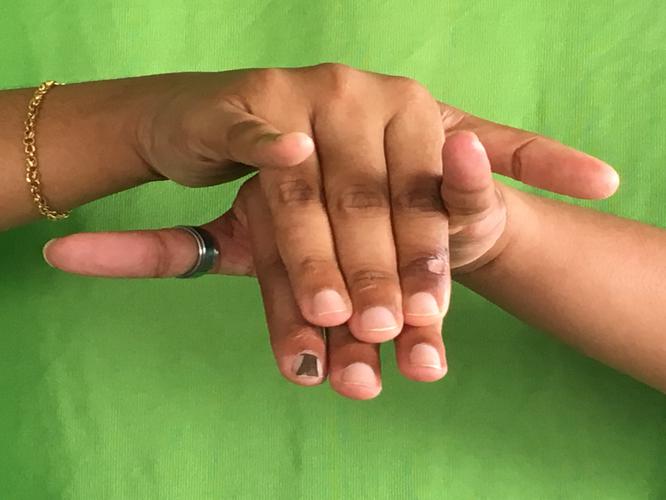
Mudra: Varaha
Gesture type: double_hand